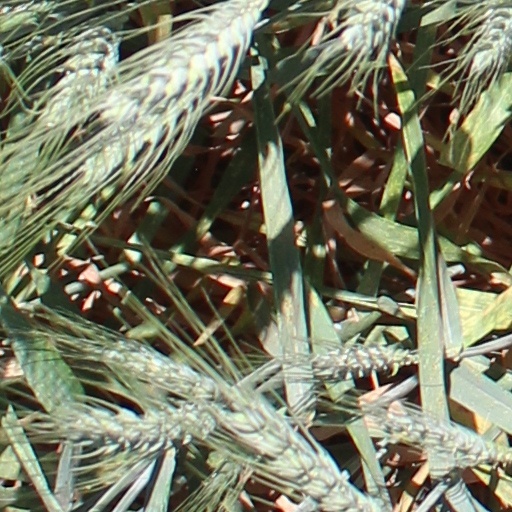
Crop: wheat